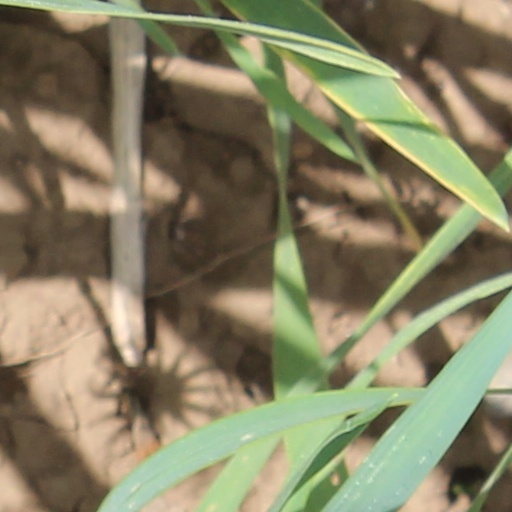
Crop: wheat